Acute flaccid myelitis

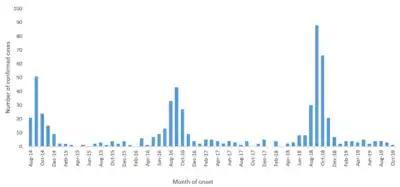
Graph showing the seasonal nature of the occurrence of AFM: Notable increases occurred in the late summers of 2014, 2016, and 2018.

A seasonal pattern is seen in outbreaks, with a marked increase in cases reported in the late summer and early fall.